Fritware

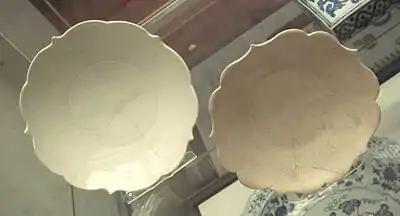
Chinese porcelain dish (left), 9th century, excavated in Iran, and a fritware dish made in Iran (right), 12th century (British Museum)

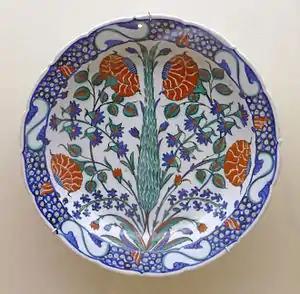
Dish with cypress tree decoration, 1570–1575, İznik (Calouste Gulbenkian Museum)

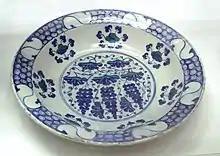
Fritware dish with grape design, Iznik pottery, Turkey, 1550–1570 (British Museum)

Fritware, also known as stone-paste, is a type of pottery in which ground glass (frit) is added to clay to reduce its fusion temperature. The mixture may include quartz or other siliceous material. An organic compound such as gum or glue may be added for binding. The resulting mixture can be fired at a lower temperature than clay alone. A glaze is then applied on the surface.